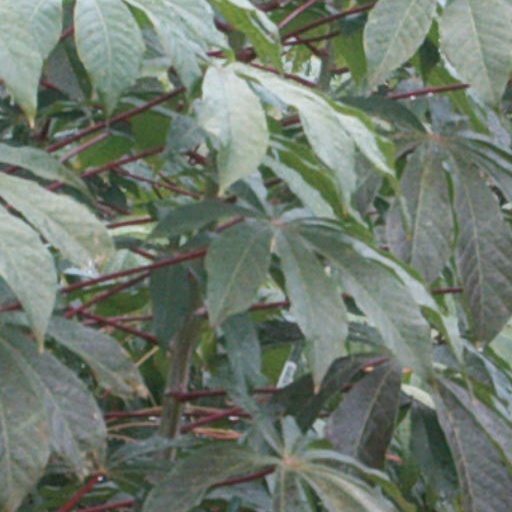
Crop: cassava